Lake Wahapo

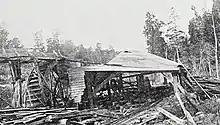
Water-powered bush sawmill near Lake Wahapo in 1909

From the 1890s, native forests on the West Coast were exploited for their timber, with kahikatea and rimu being particularly sought after in South Westland. Timber mills operated in the Lake Wahapo area, with one shipment of about of mataī being sent from the Lake Wahapo Mill to Wellington in 1939 for the New Zealand Centennial Exhibition buildings.